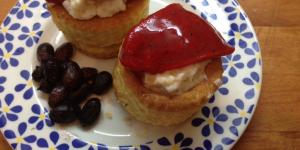
volovanes rellenos de bacalao